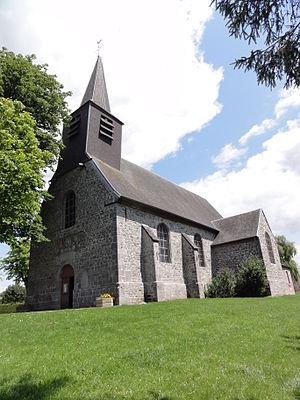
Bachant (Nord, Fr) église, exterieur
Bachant est une commune française située dans le département du Nord, en région Hauts-de-France.